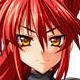
Portrait style: Anime Portrait